Niels Ødegaard

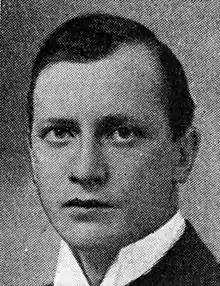
Niels Ødegaard (1892–1976)

Niels Ødegaard (25 September 1892 – 1976) was a Norwegian educator, newspaper editor and politician for the Labour and Communist parties.